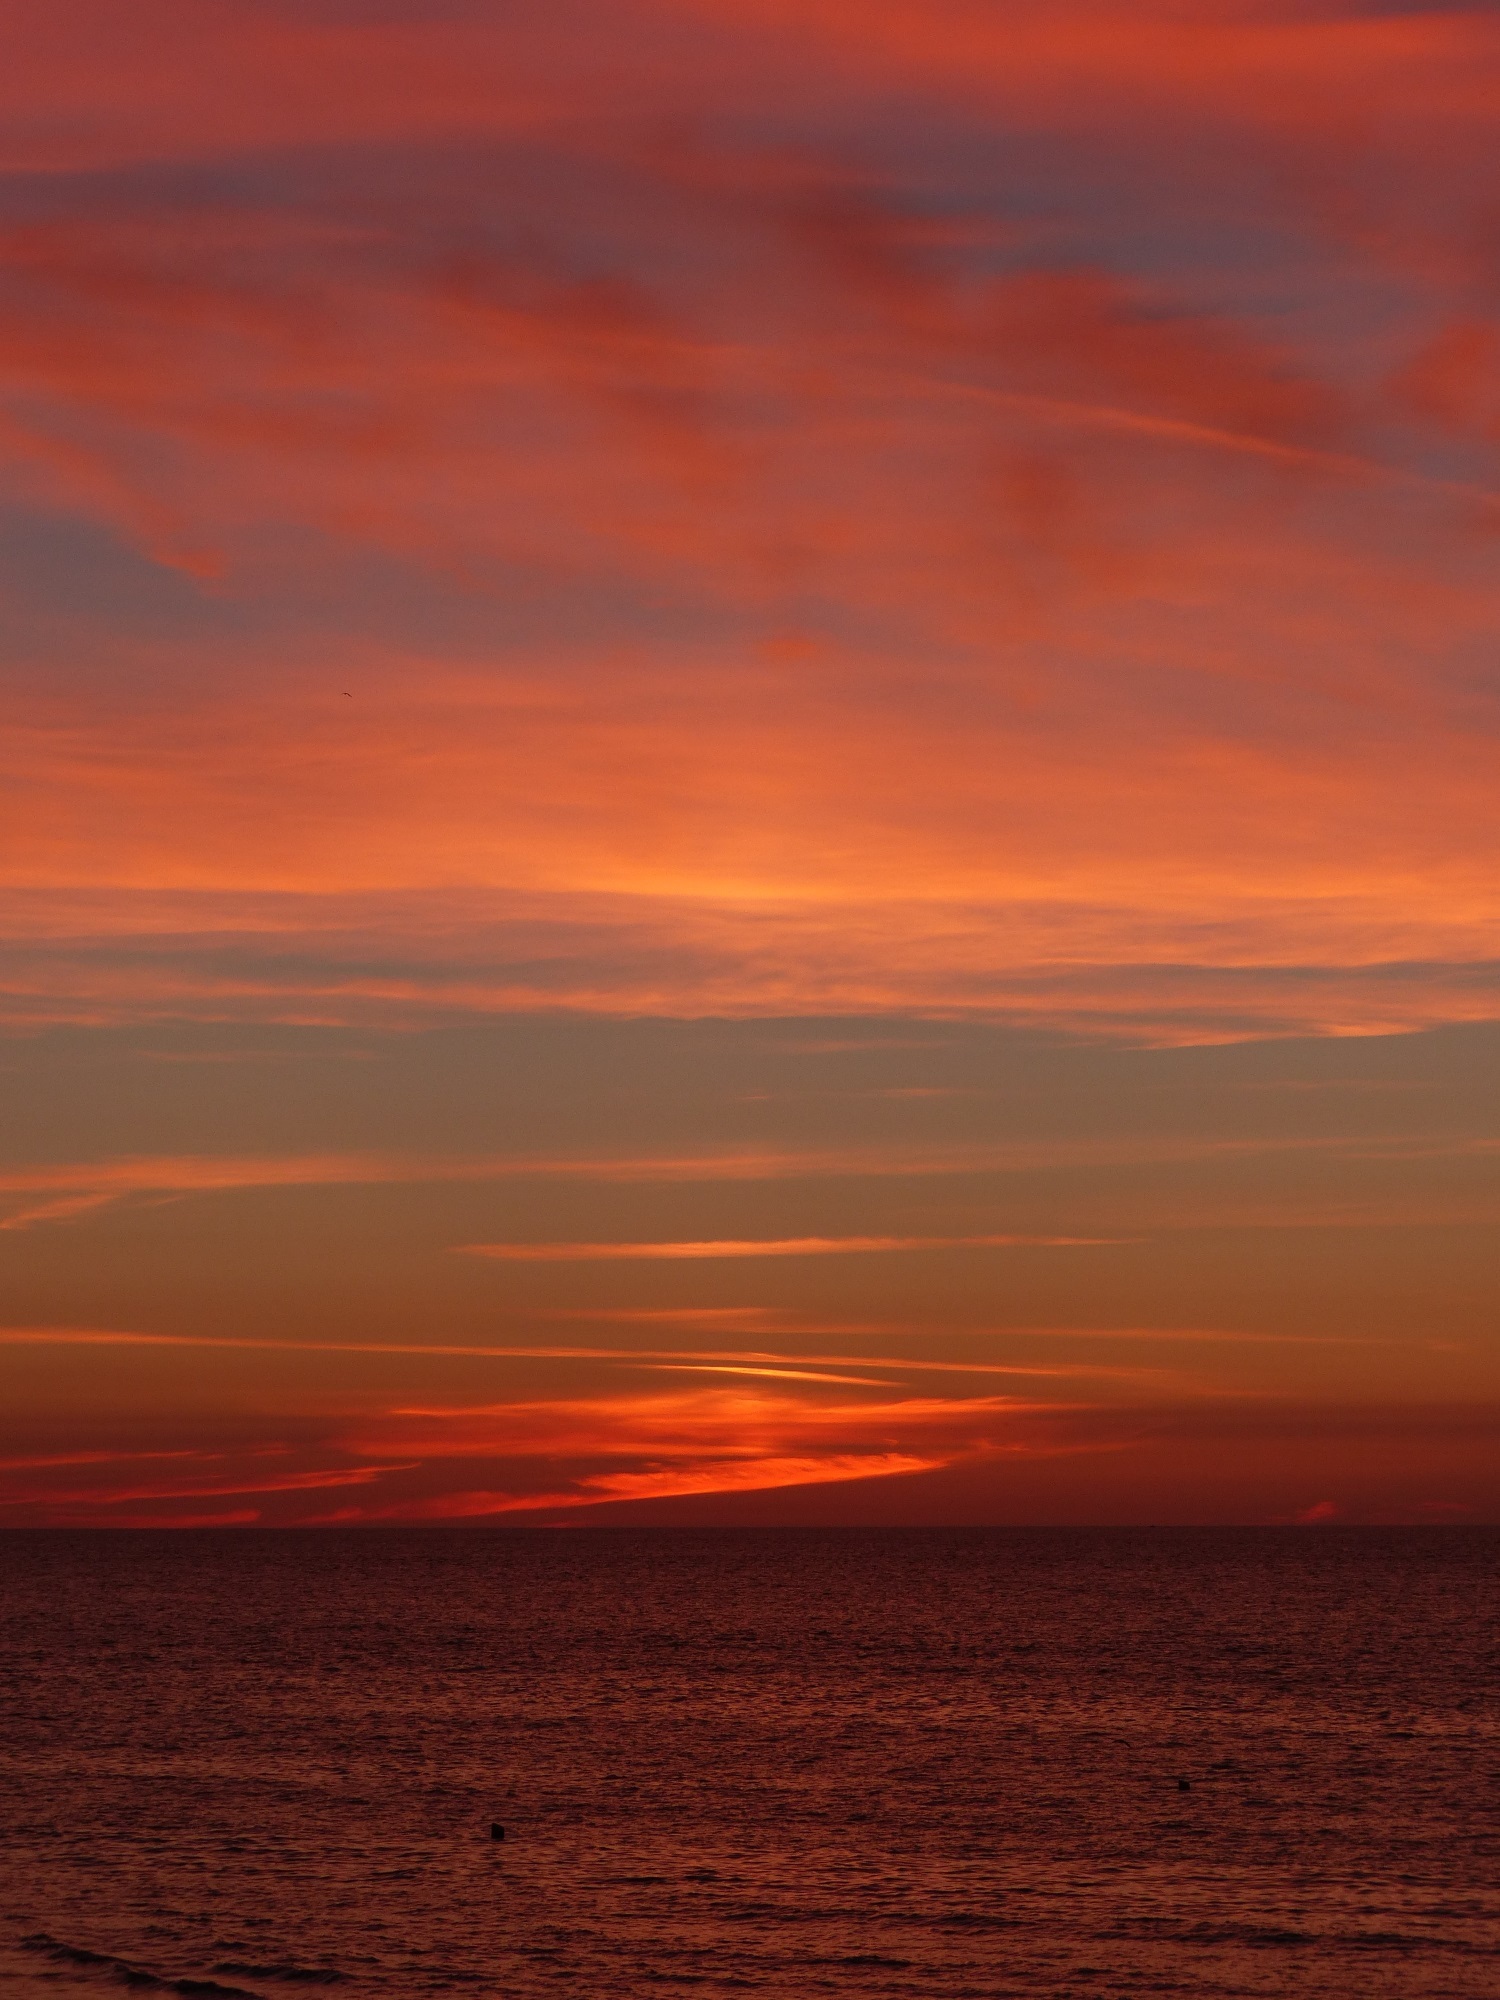
beach, sea, coast, ocean, horizon, cloud, sky, sunrise, sunset, dawn, atmosphere, dusk, evening, orange, clouds, afterglow, red sky at morning